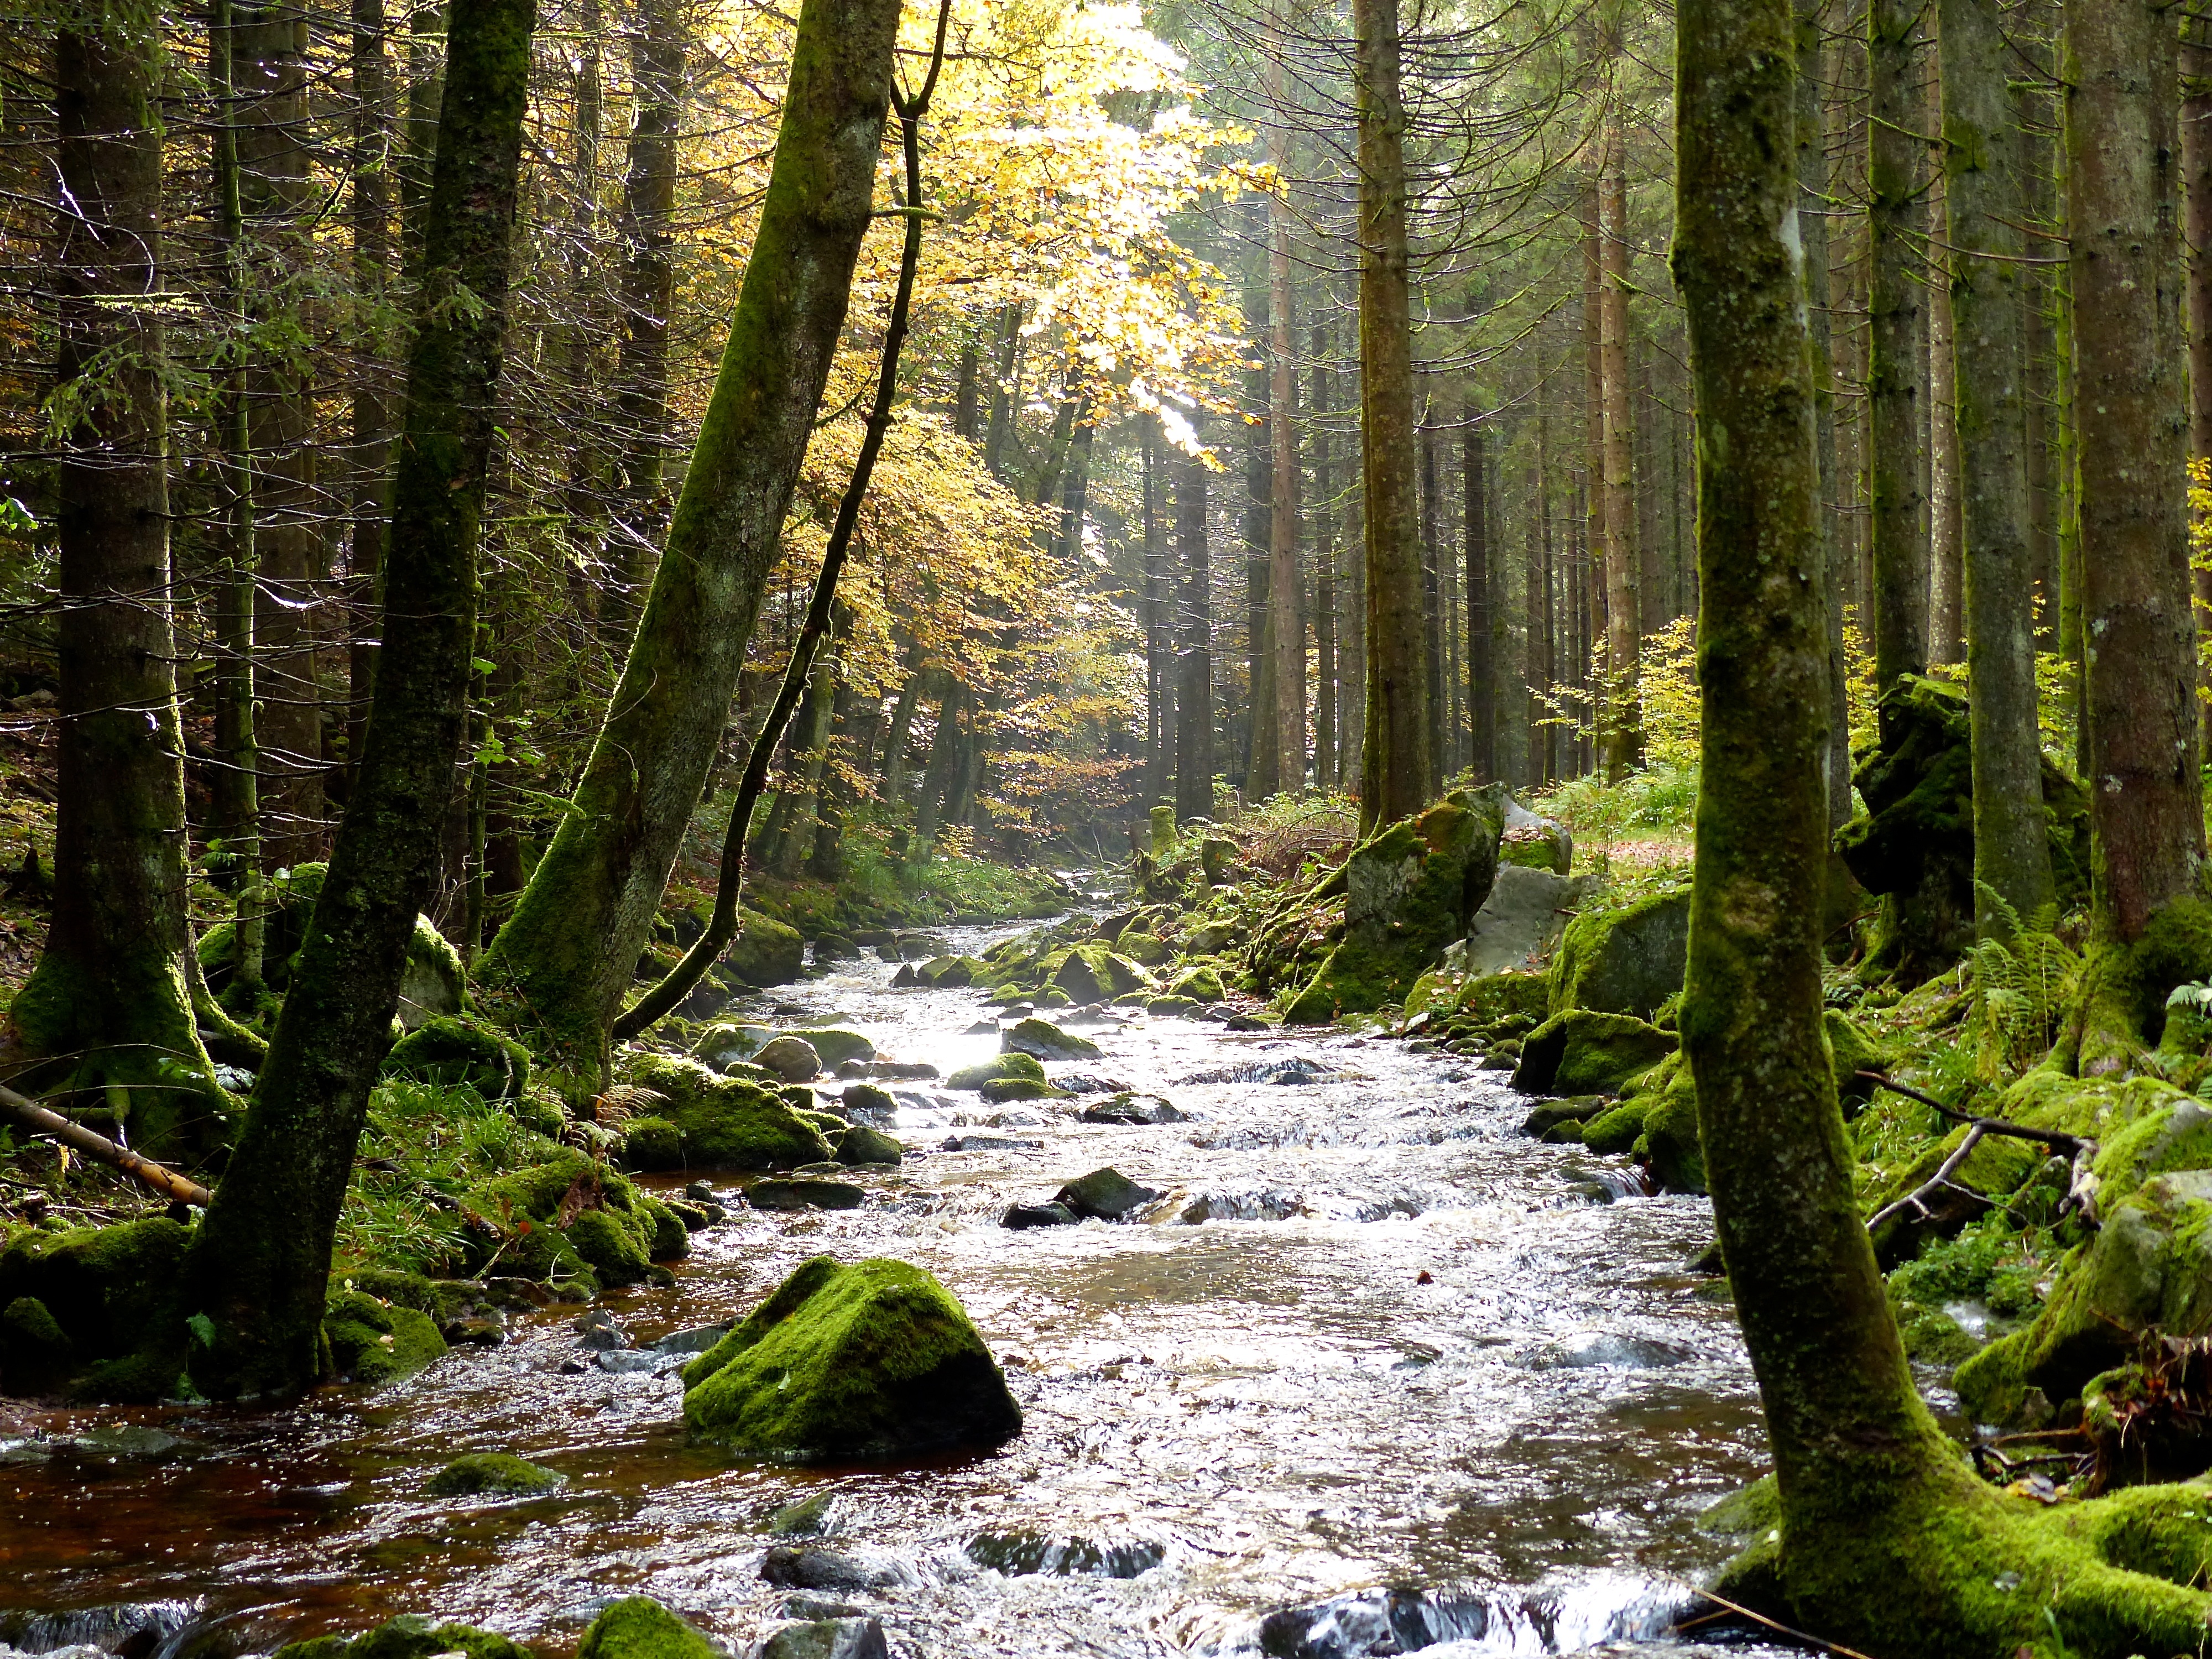
landscape, tree, nature, forest, creek, wilderness, hiking, trail, sunlight, leaf, fall, river, travel, foliage, europe, stream, autumn, black, trees, leaves, hotel, rainforest, deciduous, ravine, germany, schwarzwald, woodland, habitat, ecosystem, baiersbronn, mitteltal, bareiss, biome, old growth forest, natural environment, geographical feature, woody plant, temperate broadleaf and mixed forest, temperate coniferous forest